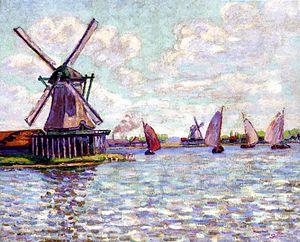
Le moulin à vent est un dispositif qui transforme l’énergie éolienne en mouvement rotatif au moyen d’ailes ajustables. En tant que moulin, il est utilisé le plus souvent pour moudre des céréales, broyer, piler, pulvériser diverses substances, presser des drupes ou écraser des olives pour produire de l'huile; il a pu aussi servir à actionner une pompe, par exemple pour l’irrigation ou pour assécher les polders; ou un groupe de scies.